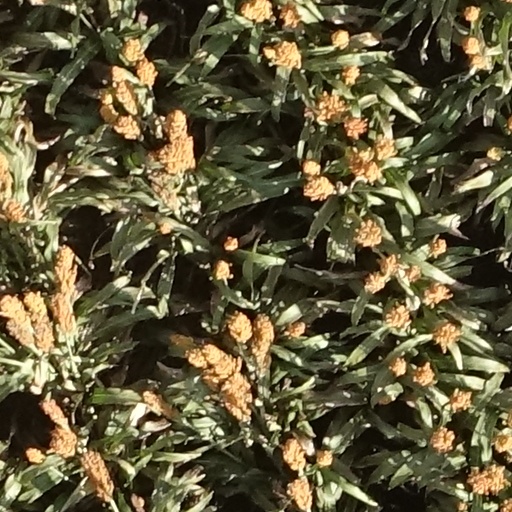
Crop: sorghum